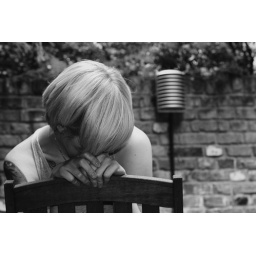
Women in black and white series